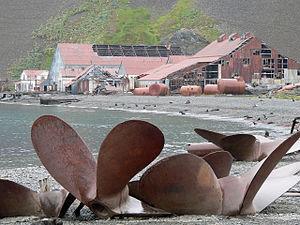
Stromness est une ancienne station baleinière sur la côte nord de la Géorgie du Sud. Elle est notamment connue pour avoir été une des destinations d'Ernest Shackleton durant l'expédition Endurance en 1916.